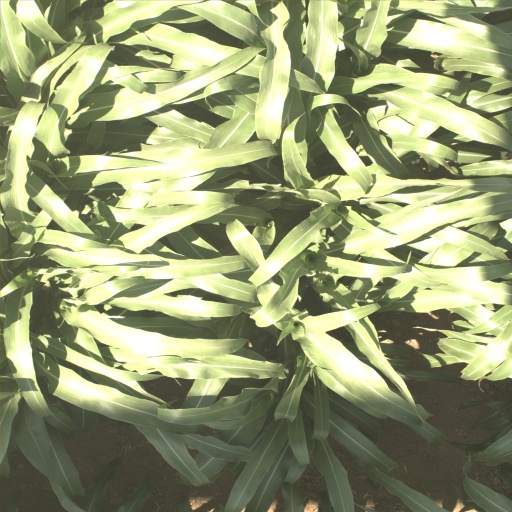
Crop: sorghum